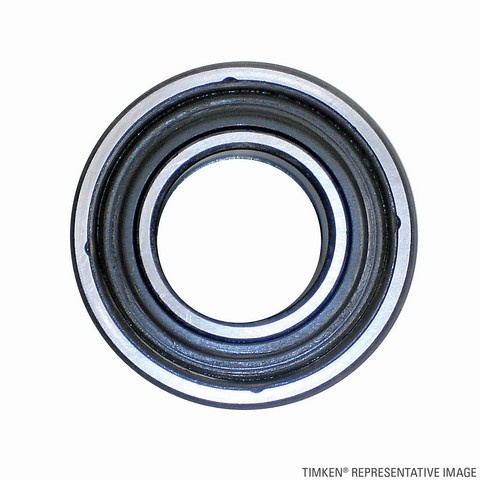
Bearings Timken RA115RRB
SKF: RA115RRB
Brand: Timken
Category: Vehicles & Parts > Vehicle Parts & Accessories > Motor Vehicle Parts > Motor Vehicle Engine Parts > Engine Bearings